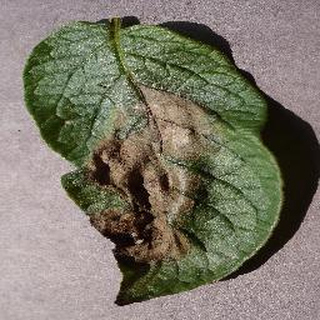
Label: potato_late_blight